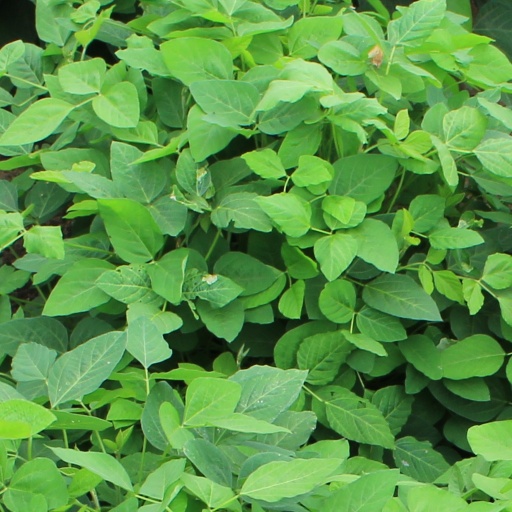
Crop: soybean